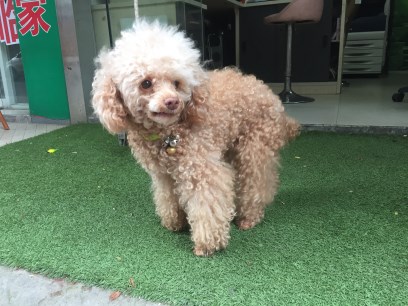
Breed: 7449-n000128-teddy